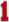
Number: 1